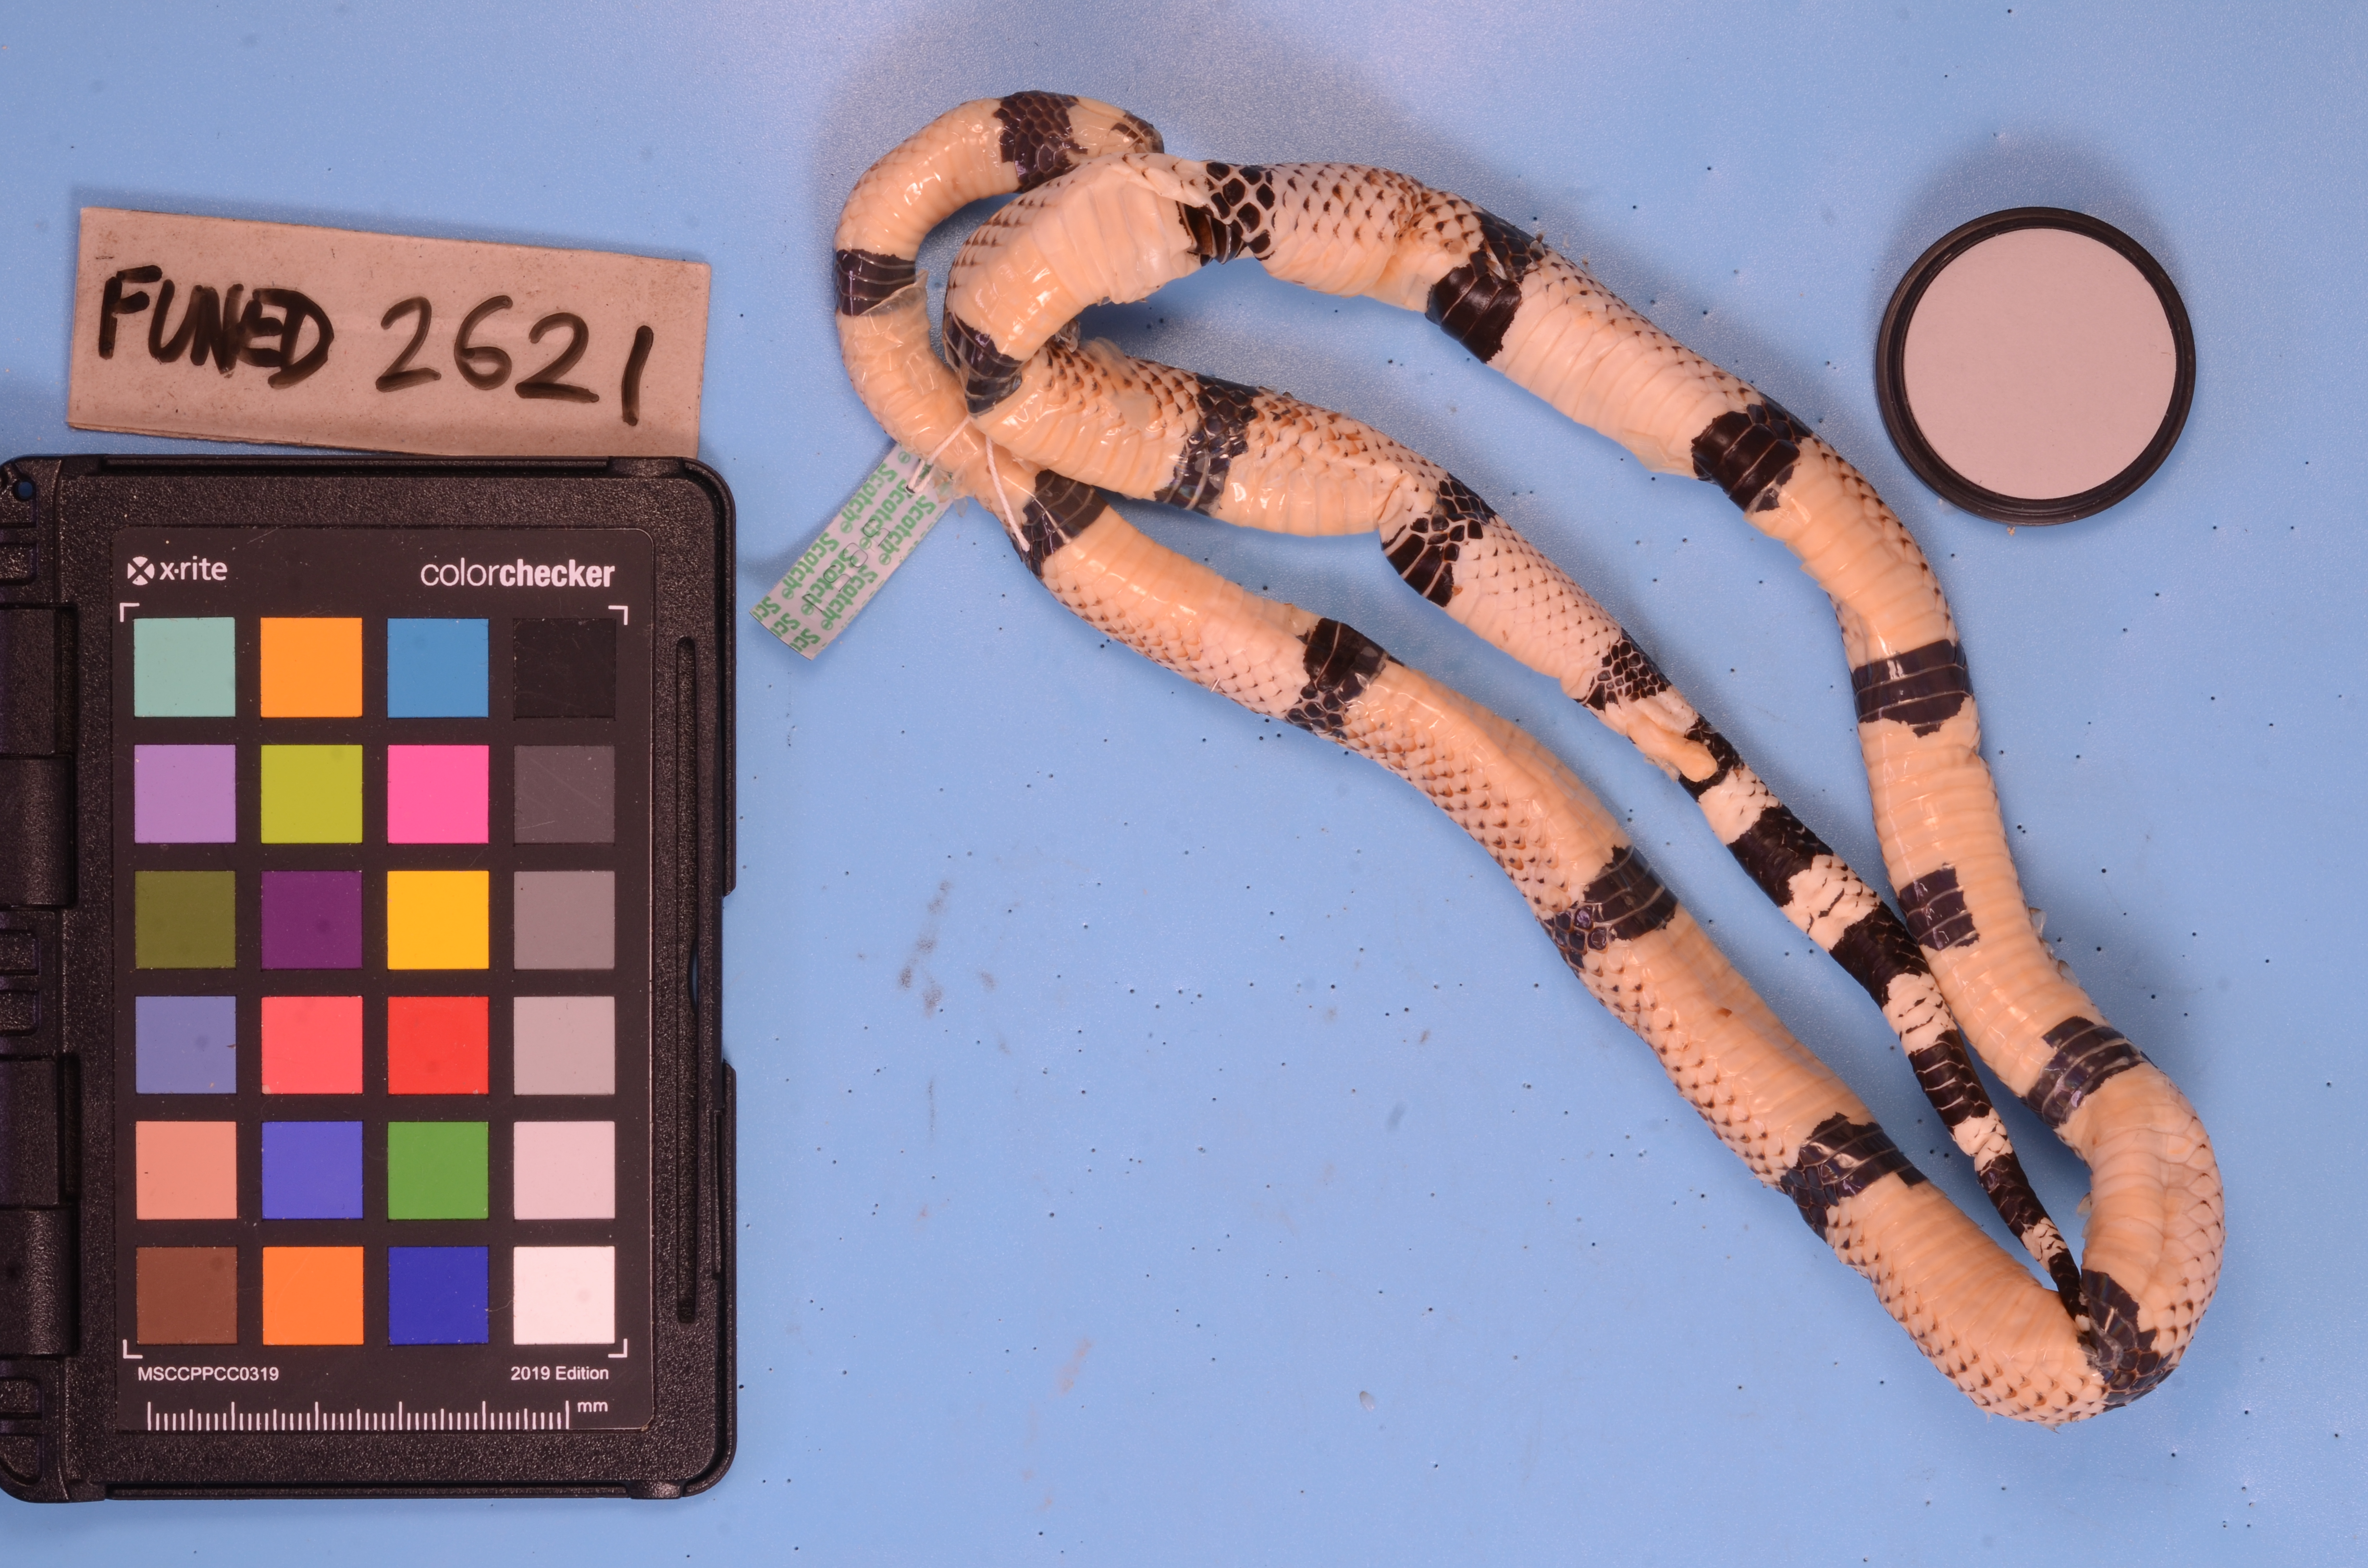
Species: Micrurus corallinus
View: ventral
Mimicry status: model